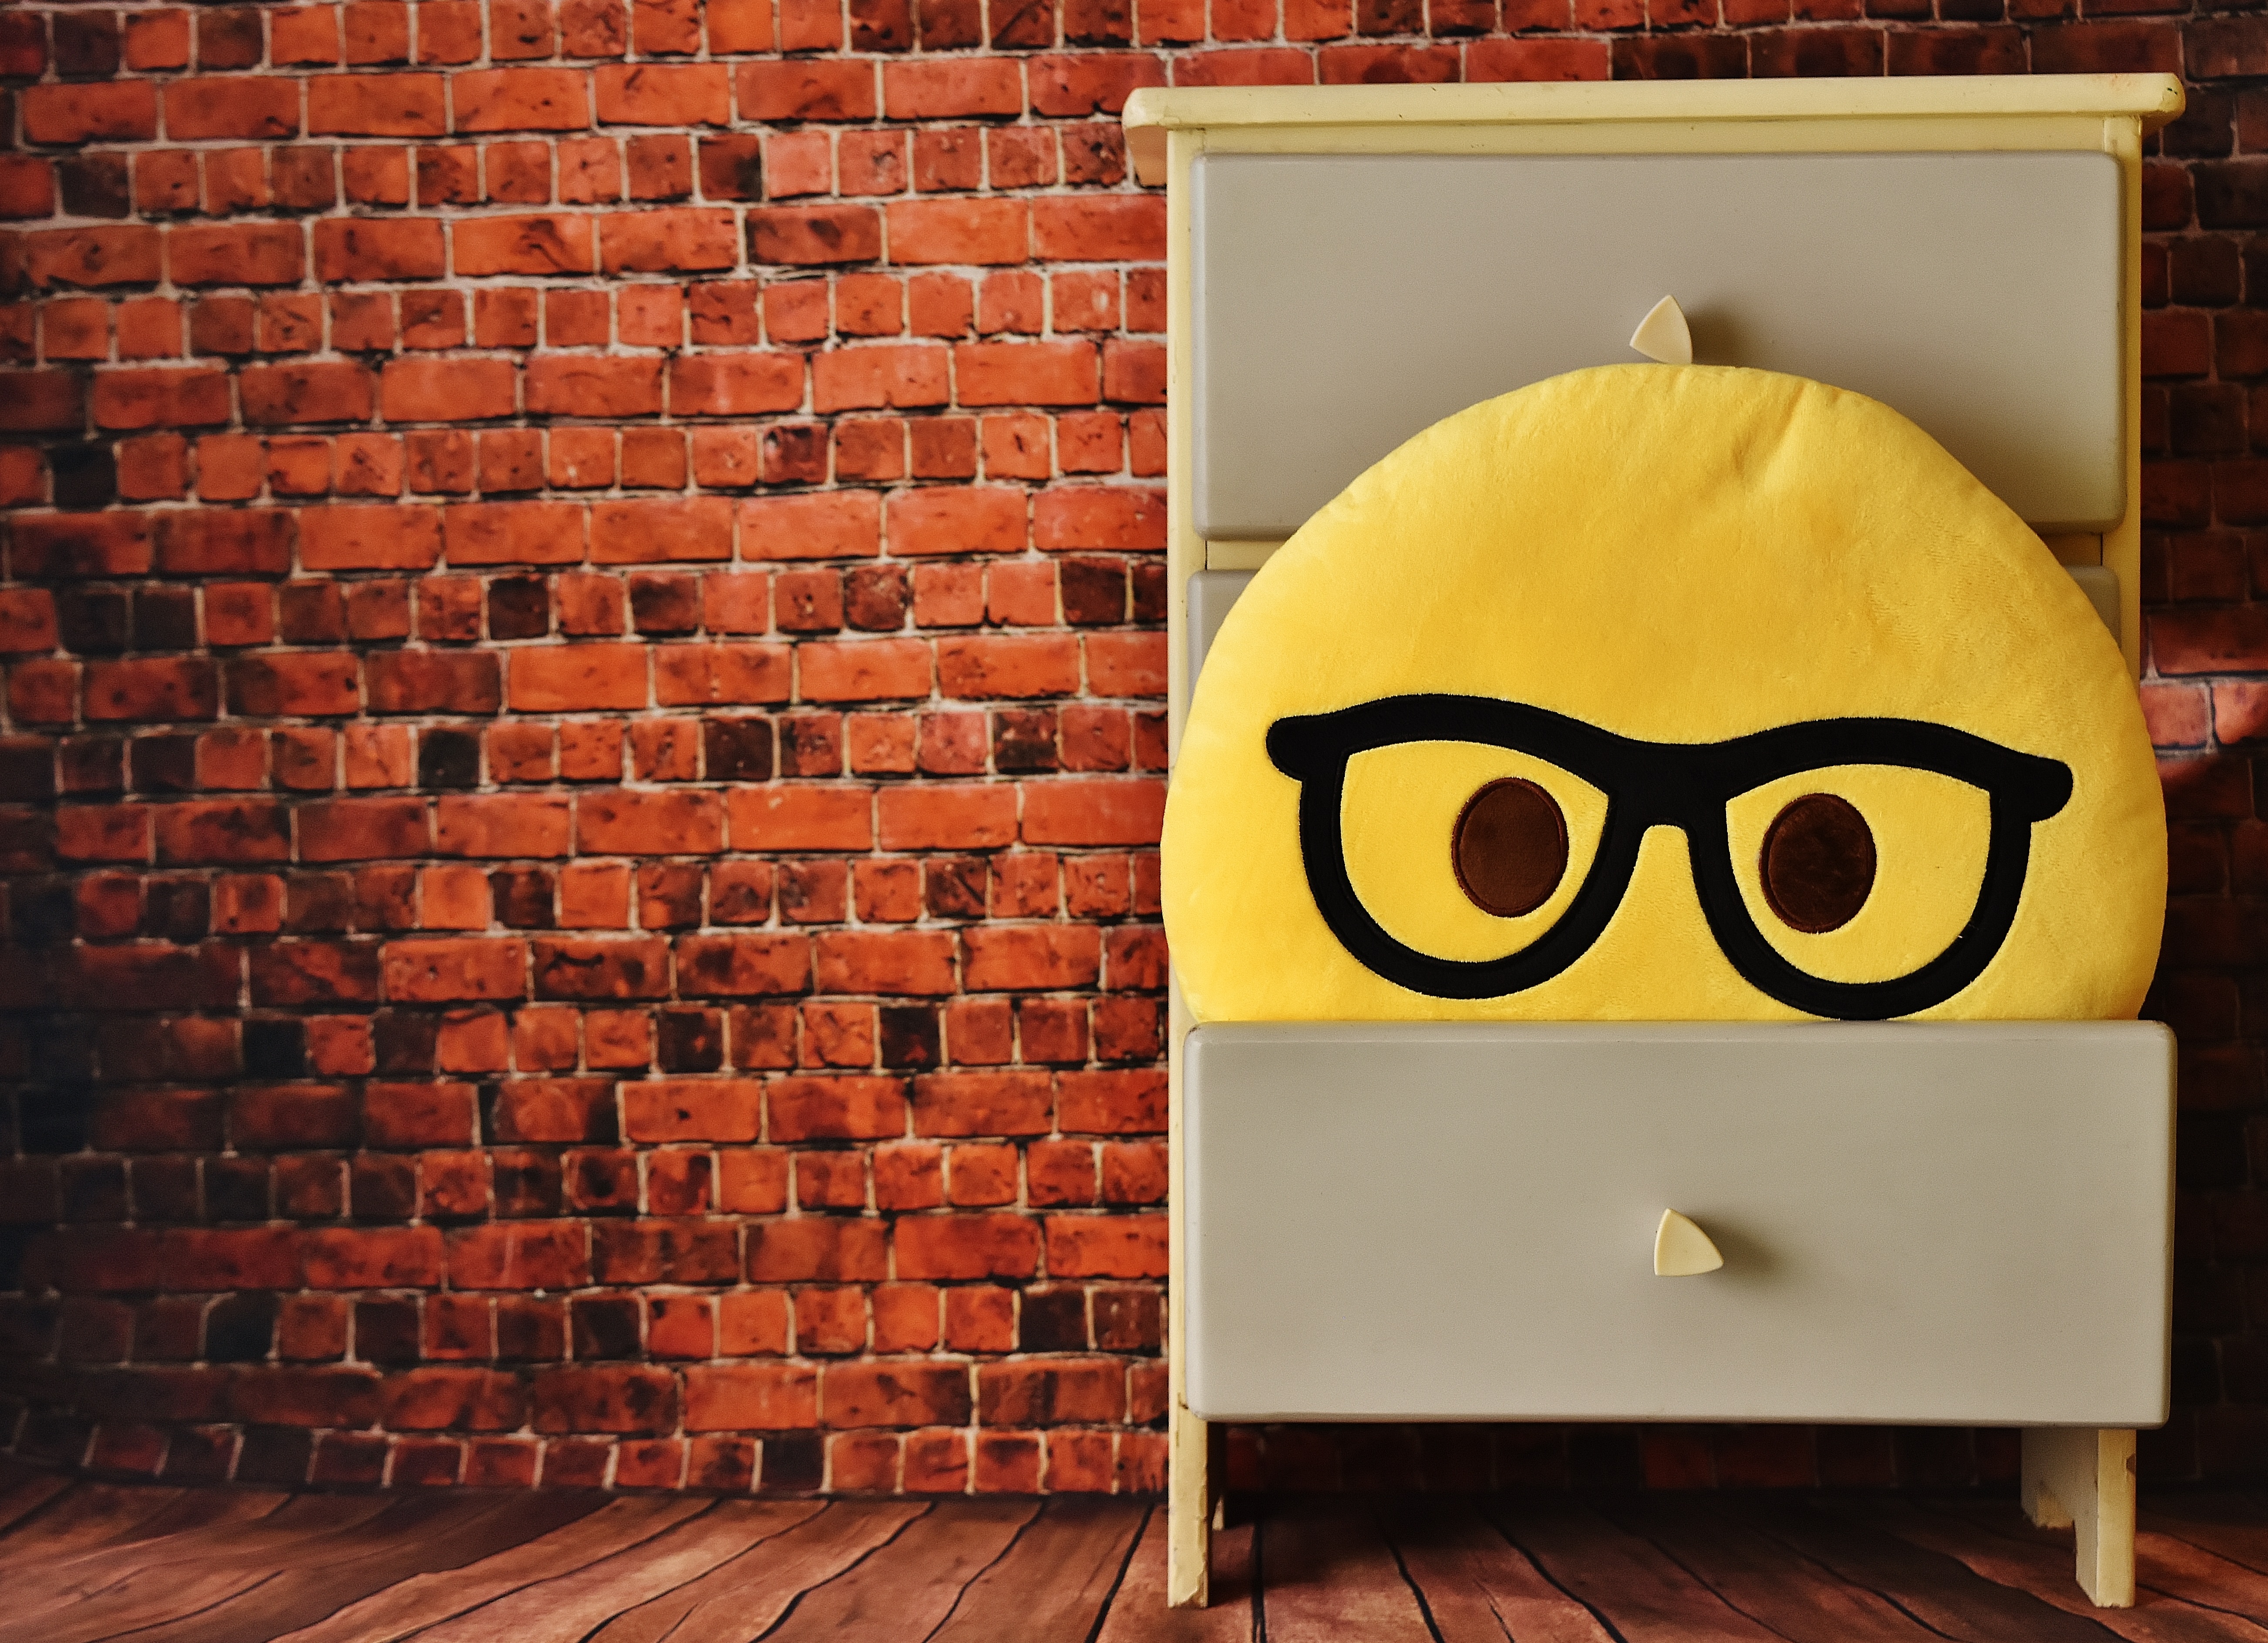
wood, cute, wall, red, furniture, yellow, brick, drawer, cabinet, funny, plush, smiley, emoticon, chest of drawers